Low Ki

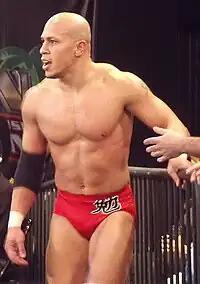
Kaval in 2010

Low Ki made his first trip to Japan with Pro Wrestling Zero-One in 2002. On September 16, he defeated Leonardo Spanky for the International Junior Heavyweight Championship from him. He held the championship until August 31, 2003, when he lost it to Wataru Sakata. During 2003, Low Ki also made several appearances for All Japan Pro Wrestling (AJPW).